Aidan Hutchinson

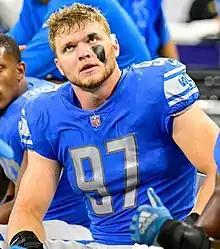
Hutchinson with the Detroit Lions in 2022

Aidan Joseph Bernardi Hutchinson (born August 9, 2000) is an American professional football defensive end for the Detroit Lions of the National Football League (NFL). Hutchinson was a unanimous All-American playing college football for the Michigan Wolverines, and the runner-up for the Heisman Trophy in 2021. He was selected with the second overall pick in the 2022 NFL draft by the Detroit Lions, and named to the All-Rookie Team in 2022. Hutchinson was voted to his first Pro Bowl in 2023.